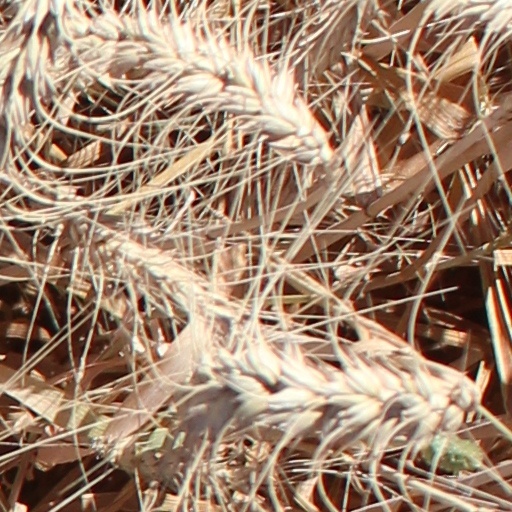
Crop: wheat